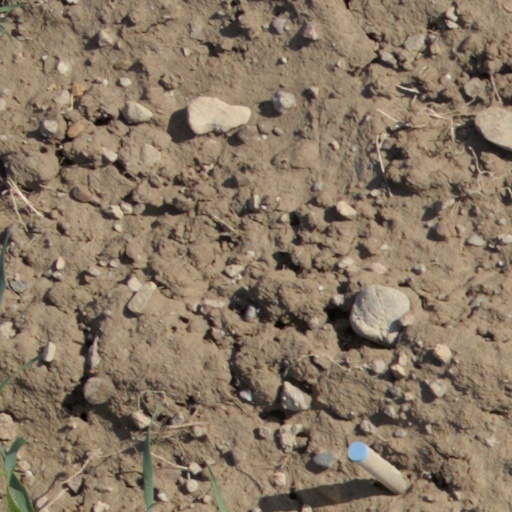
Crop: wheat